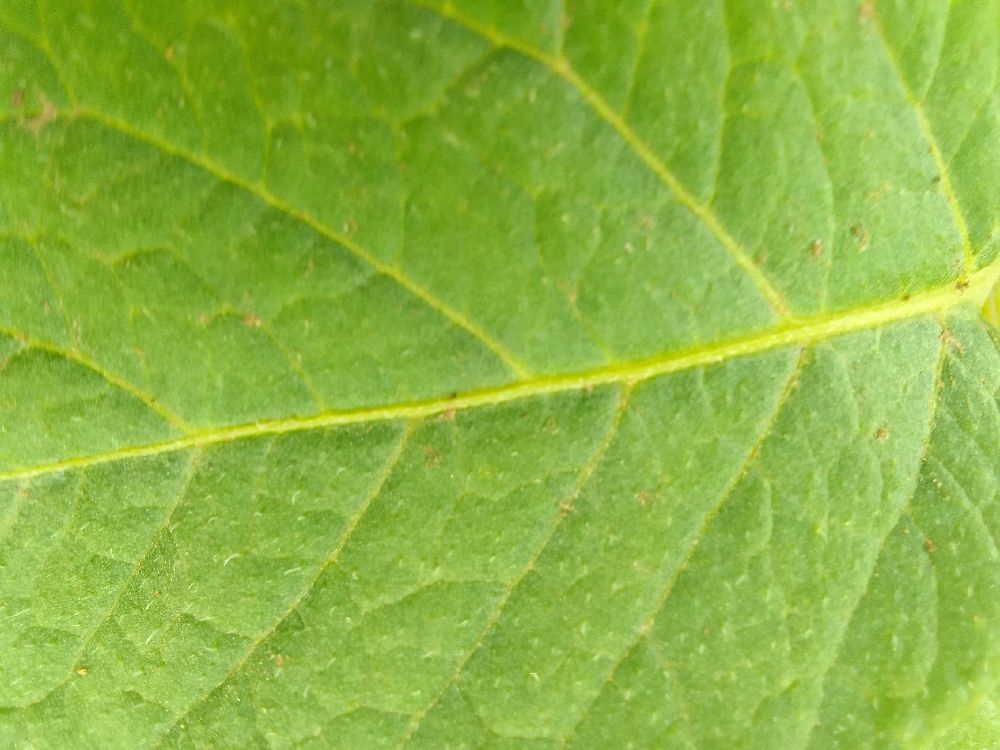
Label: Healthy